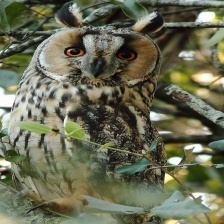
Species: LONG-EARED OWL
Scientific name: ASIO OTUS
ImageNet parent category: great_grey_owl